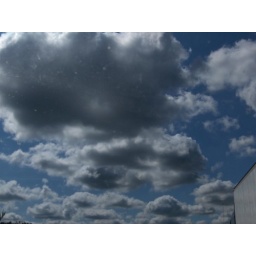
labor day weekend at the lake house in bridgman, michigan with 17 of our closest friends :D